Death and state funeral of Lech and Maria Kaczyński

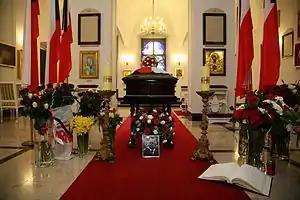
Coffin of Lech Kaczyński in the Presidential Palace's chapel in Warsaw

A week of national mourning was declared in Poland. Poles around the world mourned Kaczyński and set up shrines in the week that followed. Many wept openly. Flags flew at half staff in Poland. Sports fixtures, including women's U-17 UEFA Championship elite qualifying phase game Poland versus Republic of Ireland in Ukraine, were postponed. Concerts were cancelled, while cinemas, theatres, restaurants and shopping malls were closed. Streets emptied.